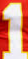
Number: 1